Eternal generation of the Son

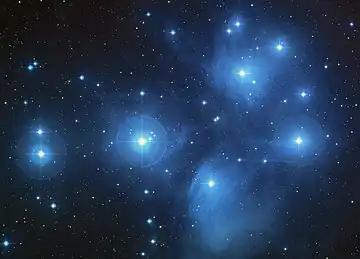
"God from God, Light from Light, true God from true God, begotten, not made; of the same essence as the Father." — Nicene Creed

The eternal generation of the Son is a Trinitarian doctrine, which is defined as a necessary and eternal act of God the Father, in which he generates (or begets) God the Son through communicating the whole divine essence to the Son. Generation is not defined as an act of the will, but is by necessity of nature. To avoid anthropomorphistic understandings of the doctrine, theologians have defined it as timeless, non-bodily, incomprehensible and not as a communication without but within the Godhead. The view is affirmed by the Roman Catholic Church, Eastern Orthodoxy and Protestantism as is evident in the Westminster Confession the London Baptist Confession and by Lutheran confessions among others.